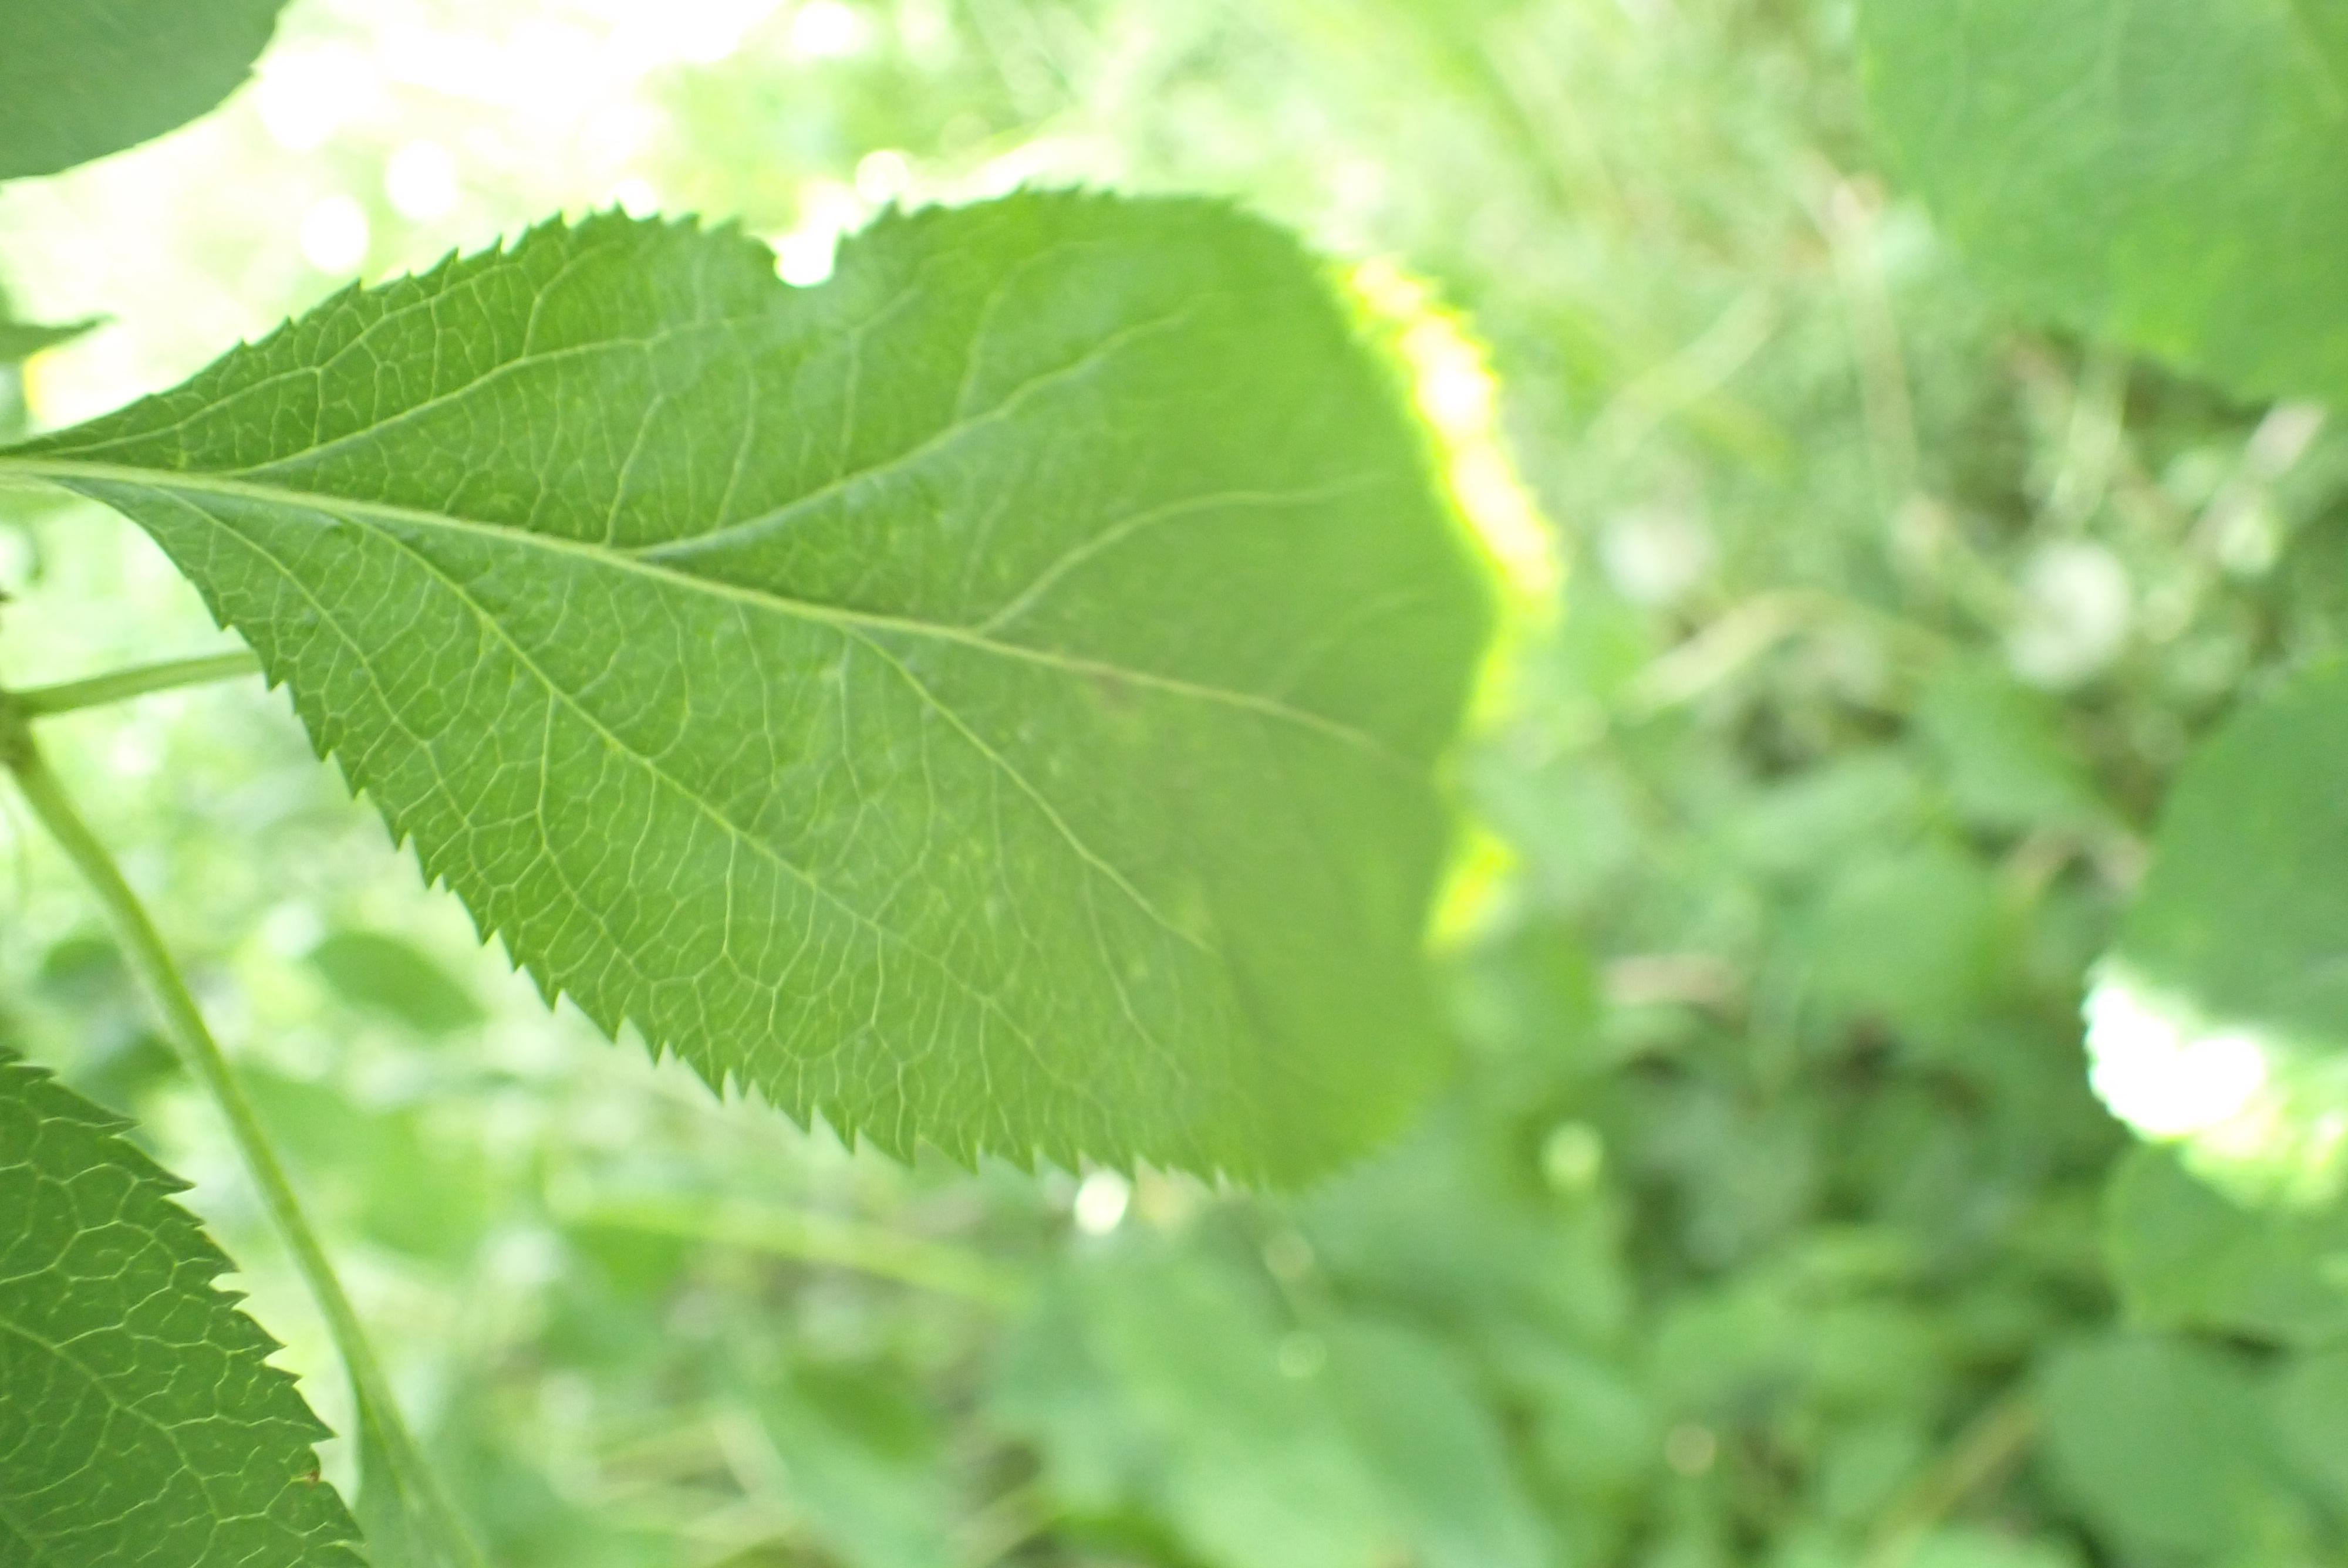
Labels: scab